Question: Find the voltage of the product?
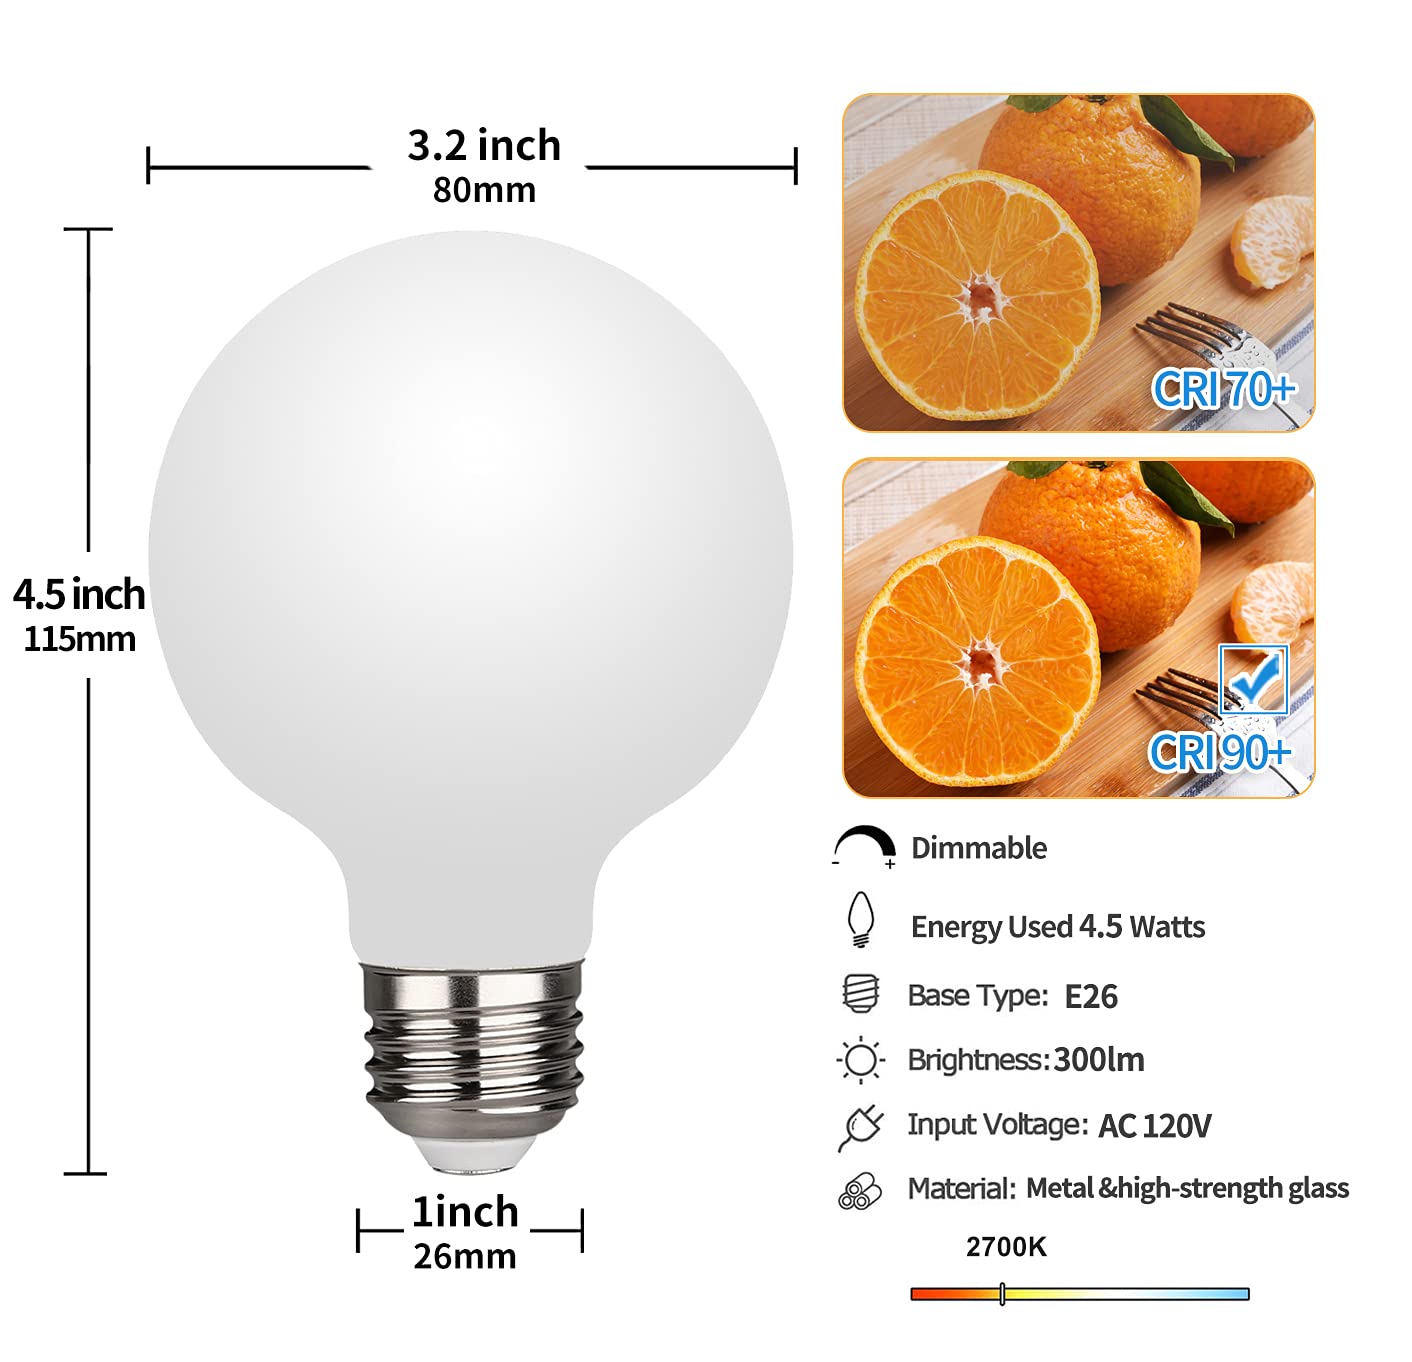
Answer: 120.0 volt